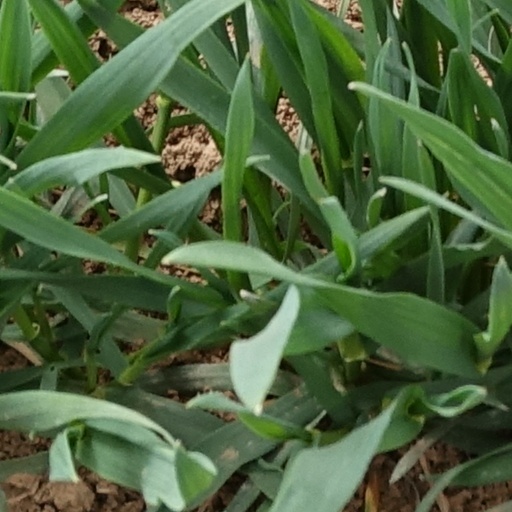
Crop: wheat